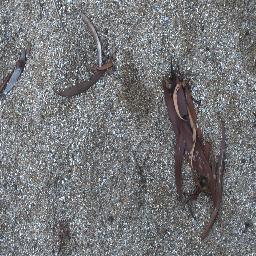
Label: negative